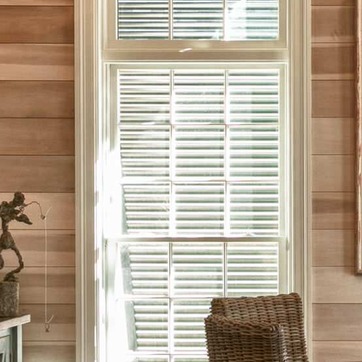
Material: glass